Defund the police

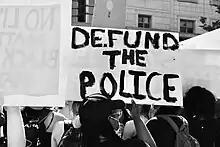
"Defund the police", a phrase popularized by Black Lives Matter during the George Floyd protests

In the United States, "defund the police" is a slogan advocating for reallocating funds from police departments to non-policing forms of public safety and community support initiatives, such as social services, youth programs, housing, education, healthcare, and other community resources. The goals of those using the slogan vary; some support modest budget reductions, while others advocate for full divestment as part of a broader effort to abolish contemporary policing systems.